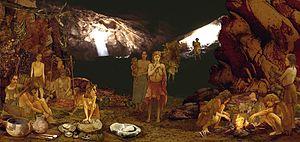
La Cova de l'Or est située dans la municipalité de Beniarrés, dans la communauté valencienne, en Espagne. C’est un site néolithique daté des VIe et Ve millénaire av. J.-C.. On y a trouvé une grande quantité de vestiges, qui sont conservés au Musée de la préhistoire de Valence et au Musée Archéologique Municipal Camil Molto Visedo de Alcoy.